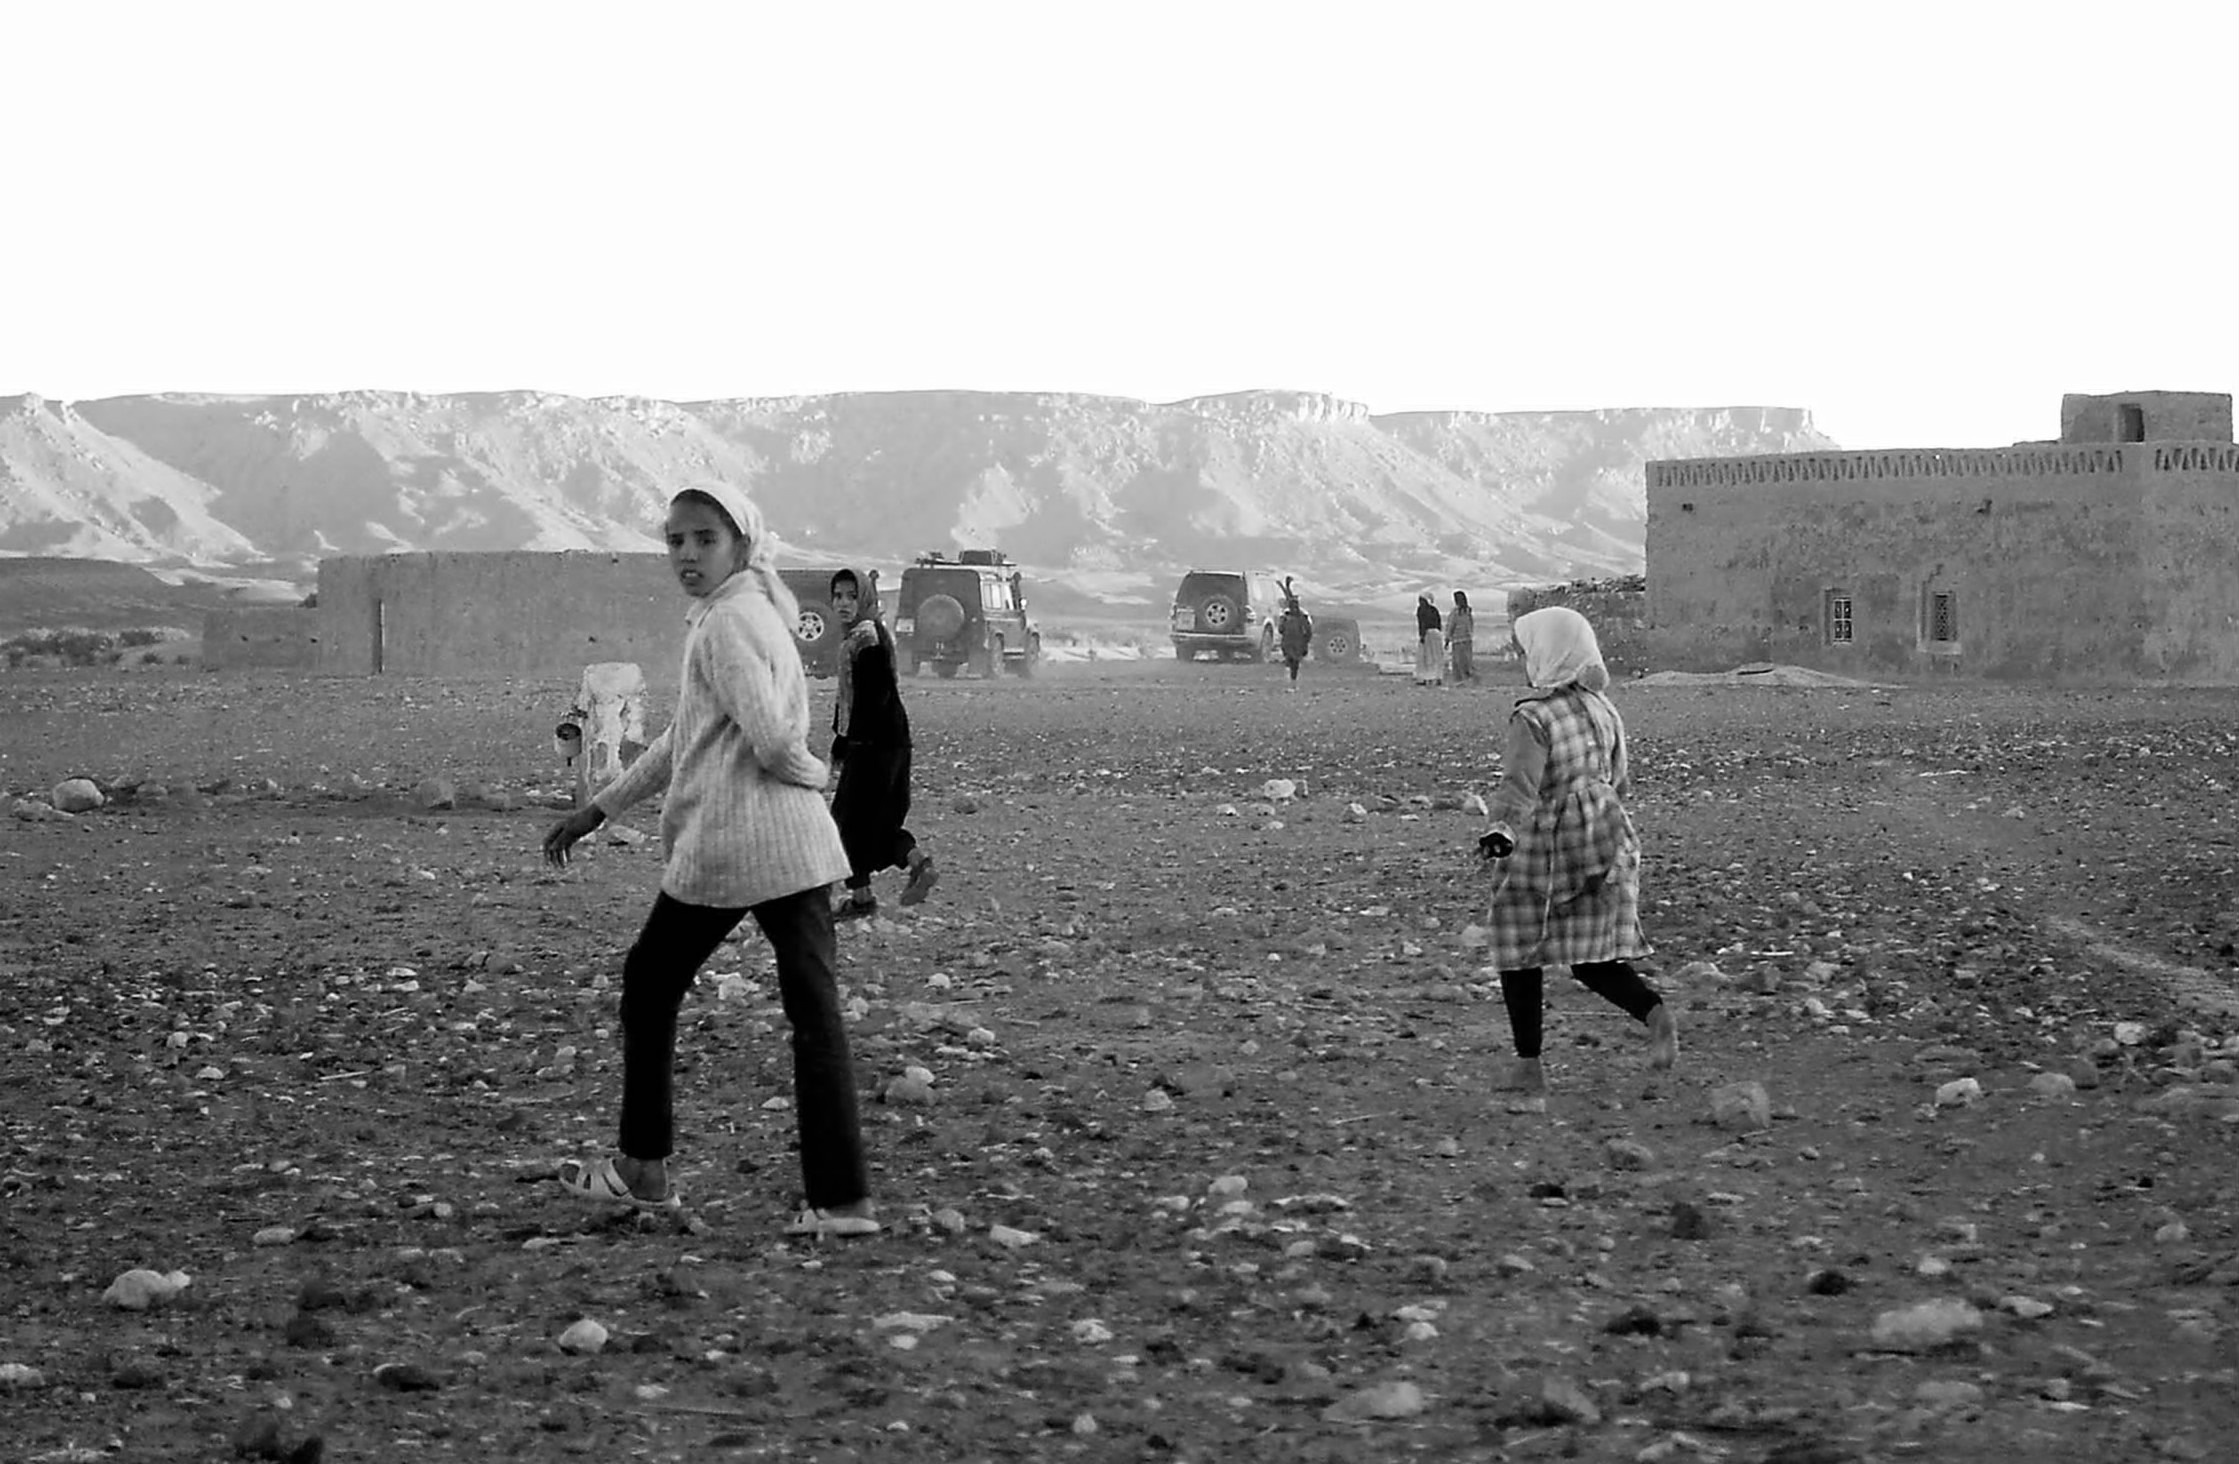
landscape, nature, sand, person, black and white, people, car, photography, desert, africa, monochrome, dunes, children, women, photograph, morocco, marroc, rally, monochrome photography, traces of tyres